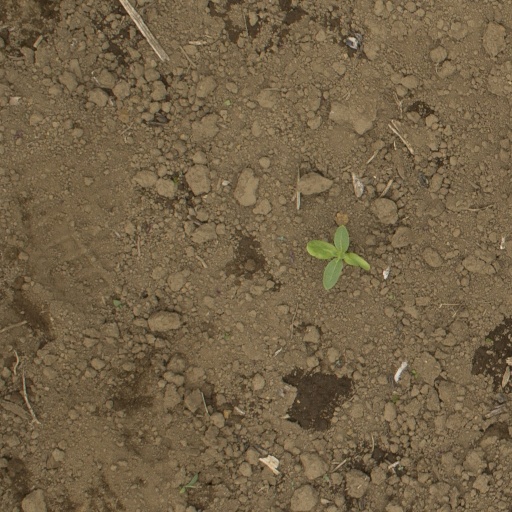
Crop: Jerusalem artichoke